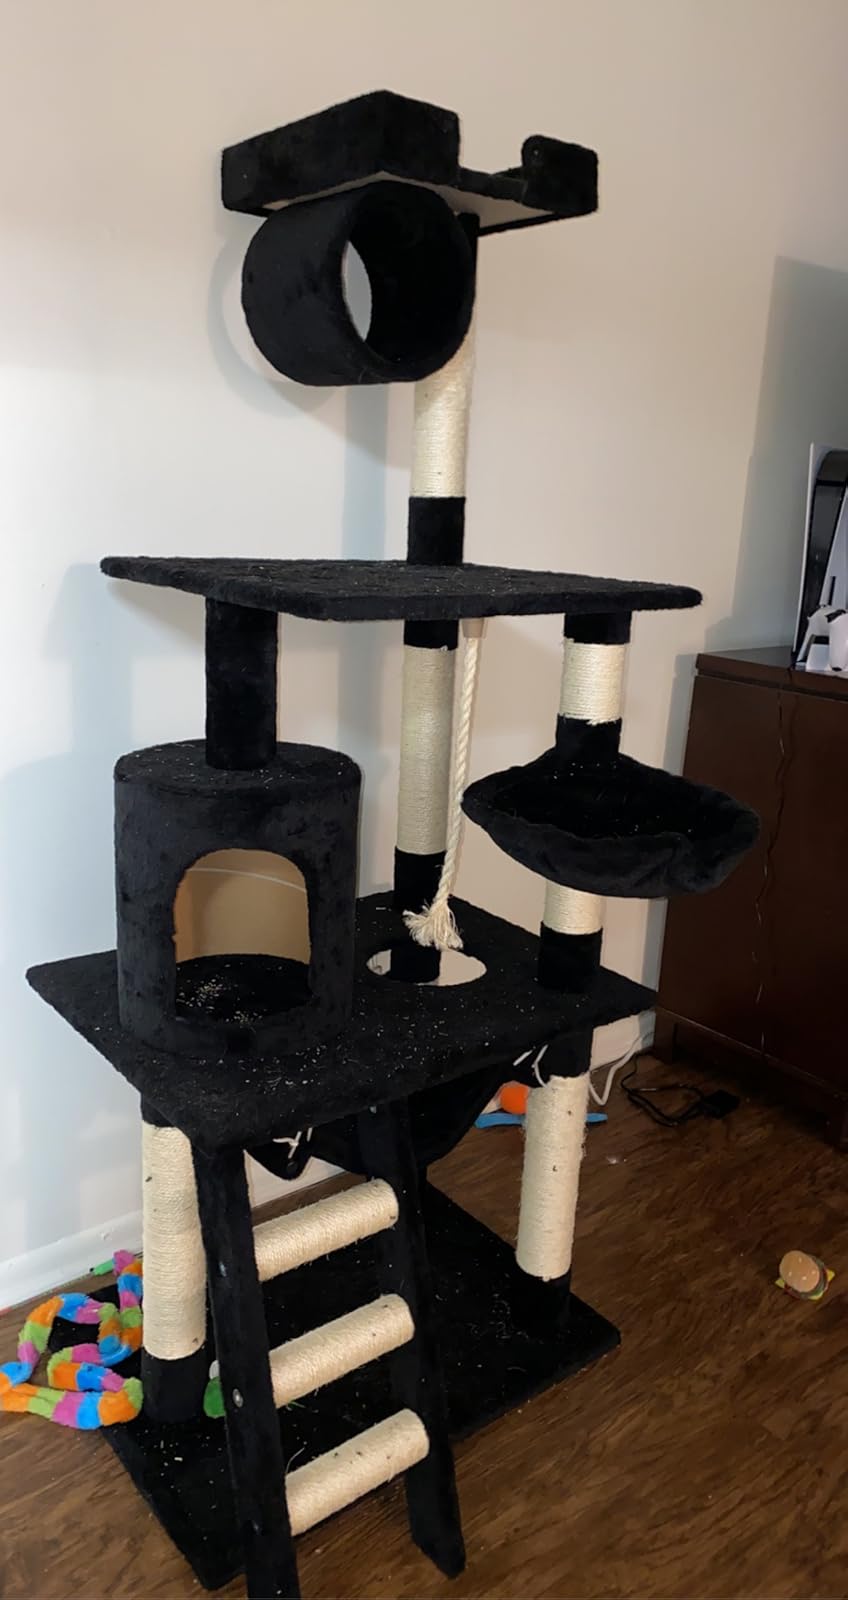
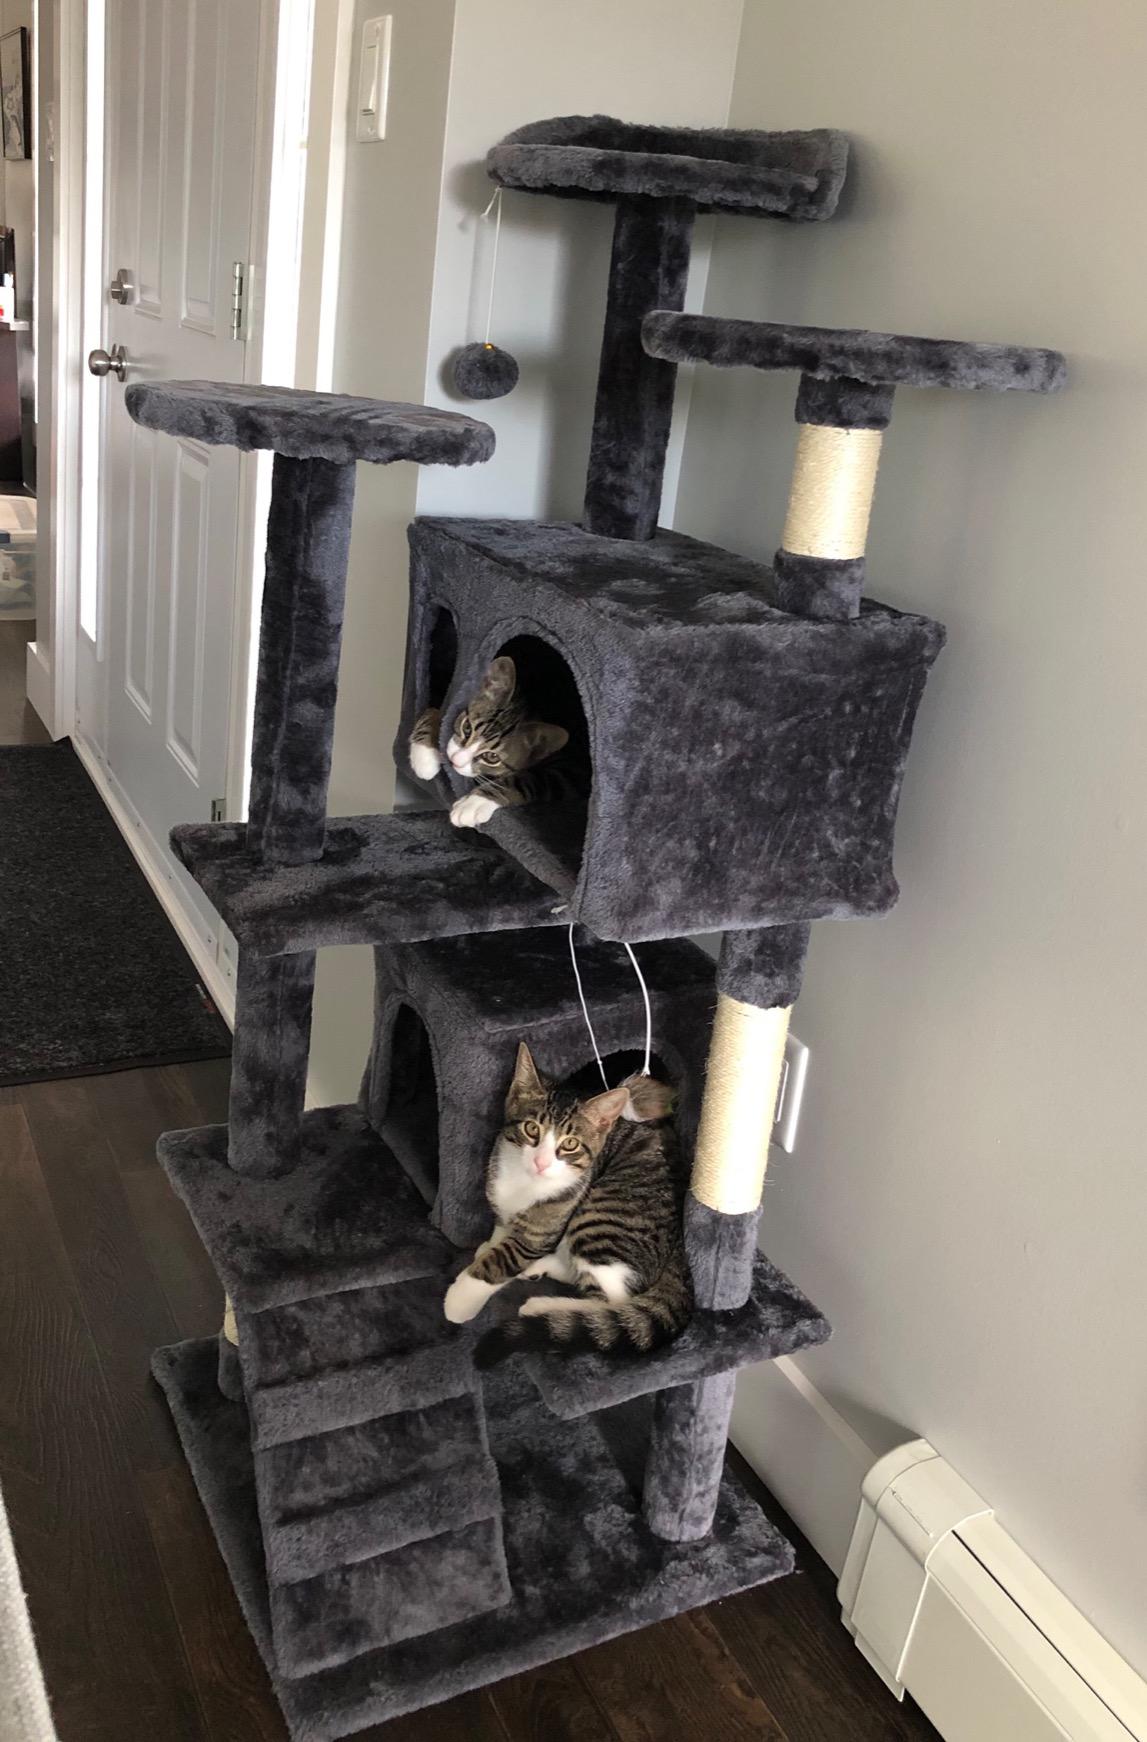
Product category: items_cat tree
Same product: no